The Quest (1976 TV series)

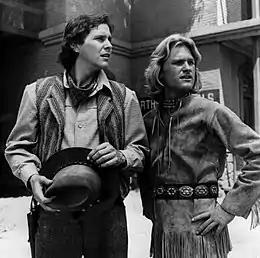
Tim Matheson and Kurt Russell

Two brothers Morgan and Quentin Beaudine are seeking the whereabouts of their long-lost sister, Patricia, thought to be held by the Cheyenne. The siblings were separated after their parents were killed during an "Indian massacre". Morgan, known as "Two Persons", was a captive of the Cheyenne for eight years until he was freed by the United States Army. Quentin was taken to San Francisco, where he was educated as a physician.